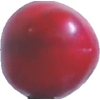
Label: cherry_wax_red